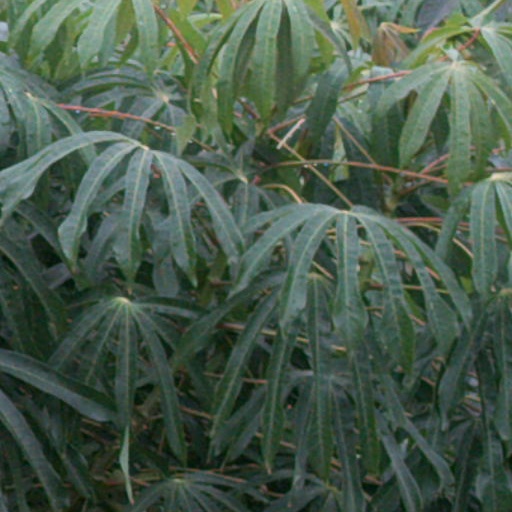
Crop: cassava